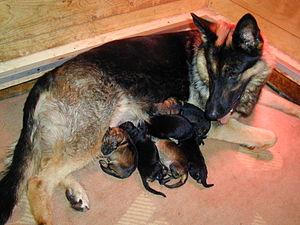
Le berger allemand est une race de chiens tirant son nom de son pays d'origine, l'Allemagne, où elle est apparue à la fin du XIXᵉ siècle.